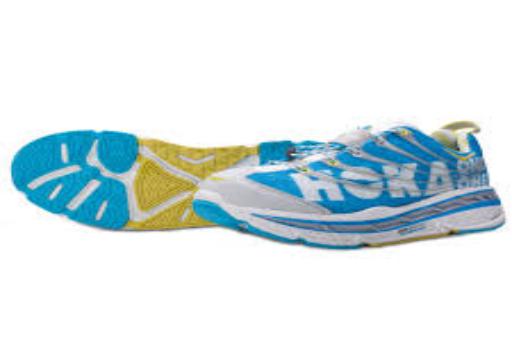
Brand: Hoka One One
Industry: Clothes